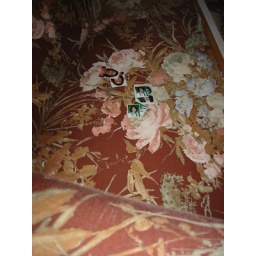
left on a couch by the side of the road